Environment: real
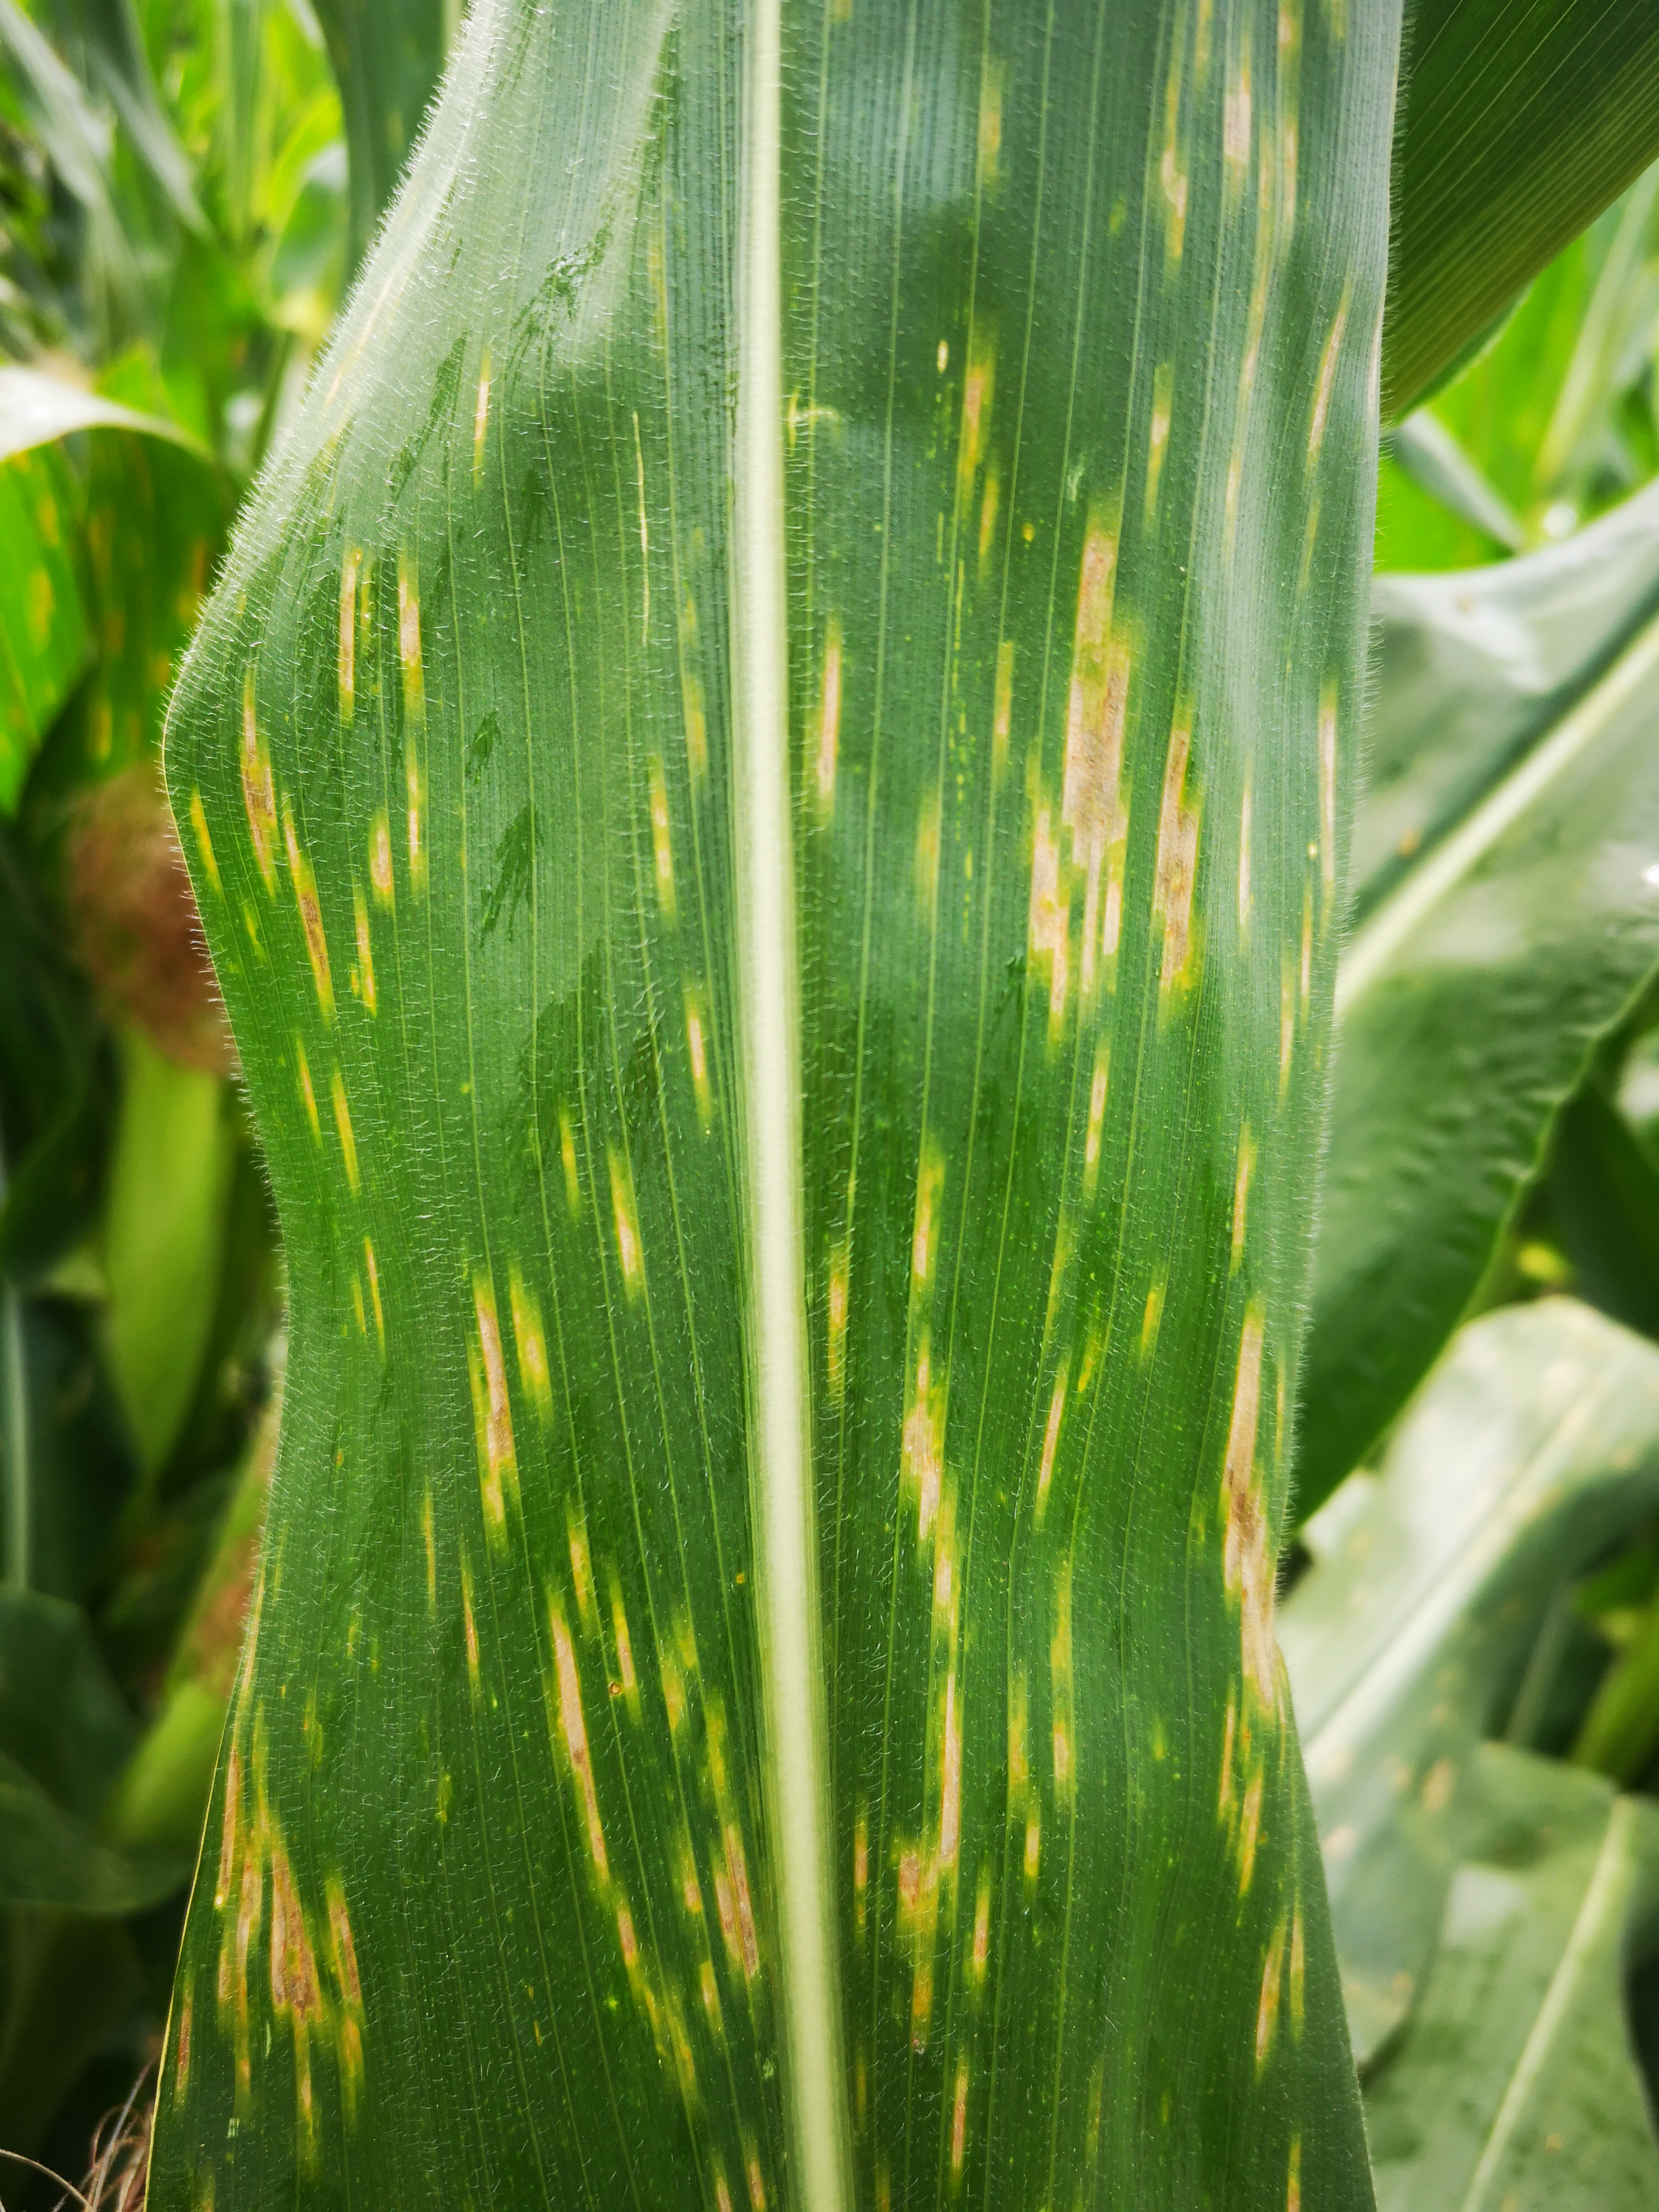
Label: gray_leaf_spot